Jasminne Mendez

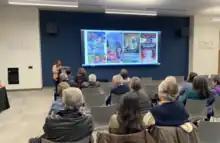
Jasminne Mendez reads her poetry at an "Arte Público Press Author Reading" that took place during the XV Recovering the US Hispanic Literary Heritage Conference on February 20, 2020, at the University of Houston Downtown.

Mendez has performed her poetry in a variety of venues, including for the Mexican American Studies department at University of Houston central campus as well as at the University of Houston Clearlake. She has also performed at other prestigious venues around Houston including Talento Bilingüe de Houston, Multicultural Education and Counseling Through the Arts, Houston Community College (HCC), the Holocaust Museum, the Alley Theatre, and the Museum of Fine Arts Houston (MFAH).